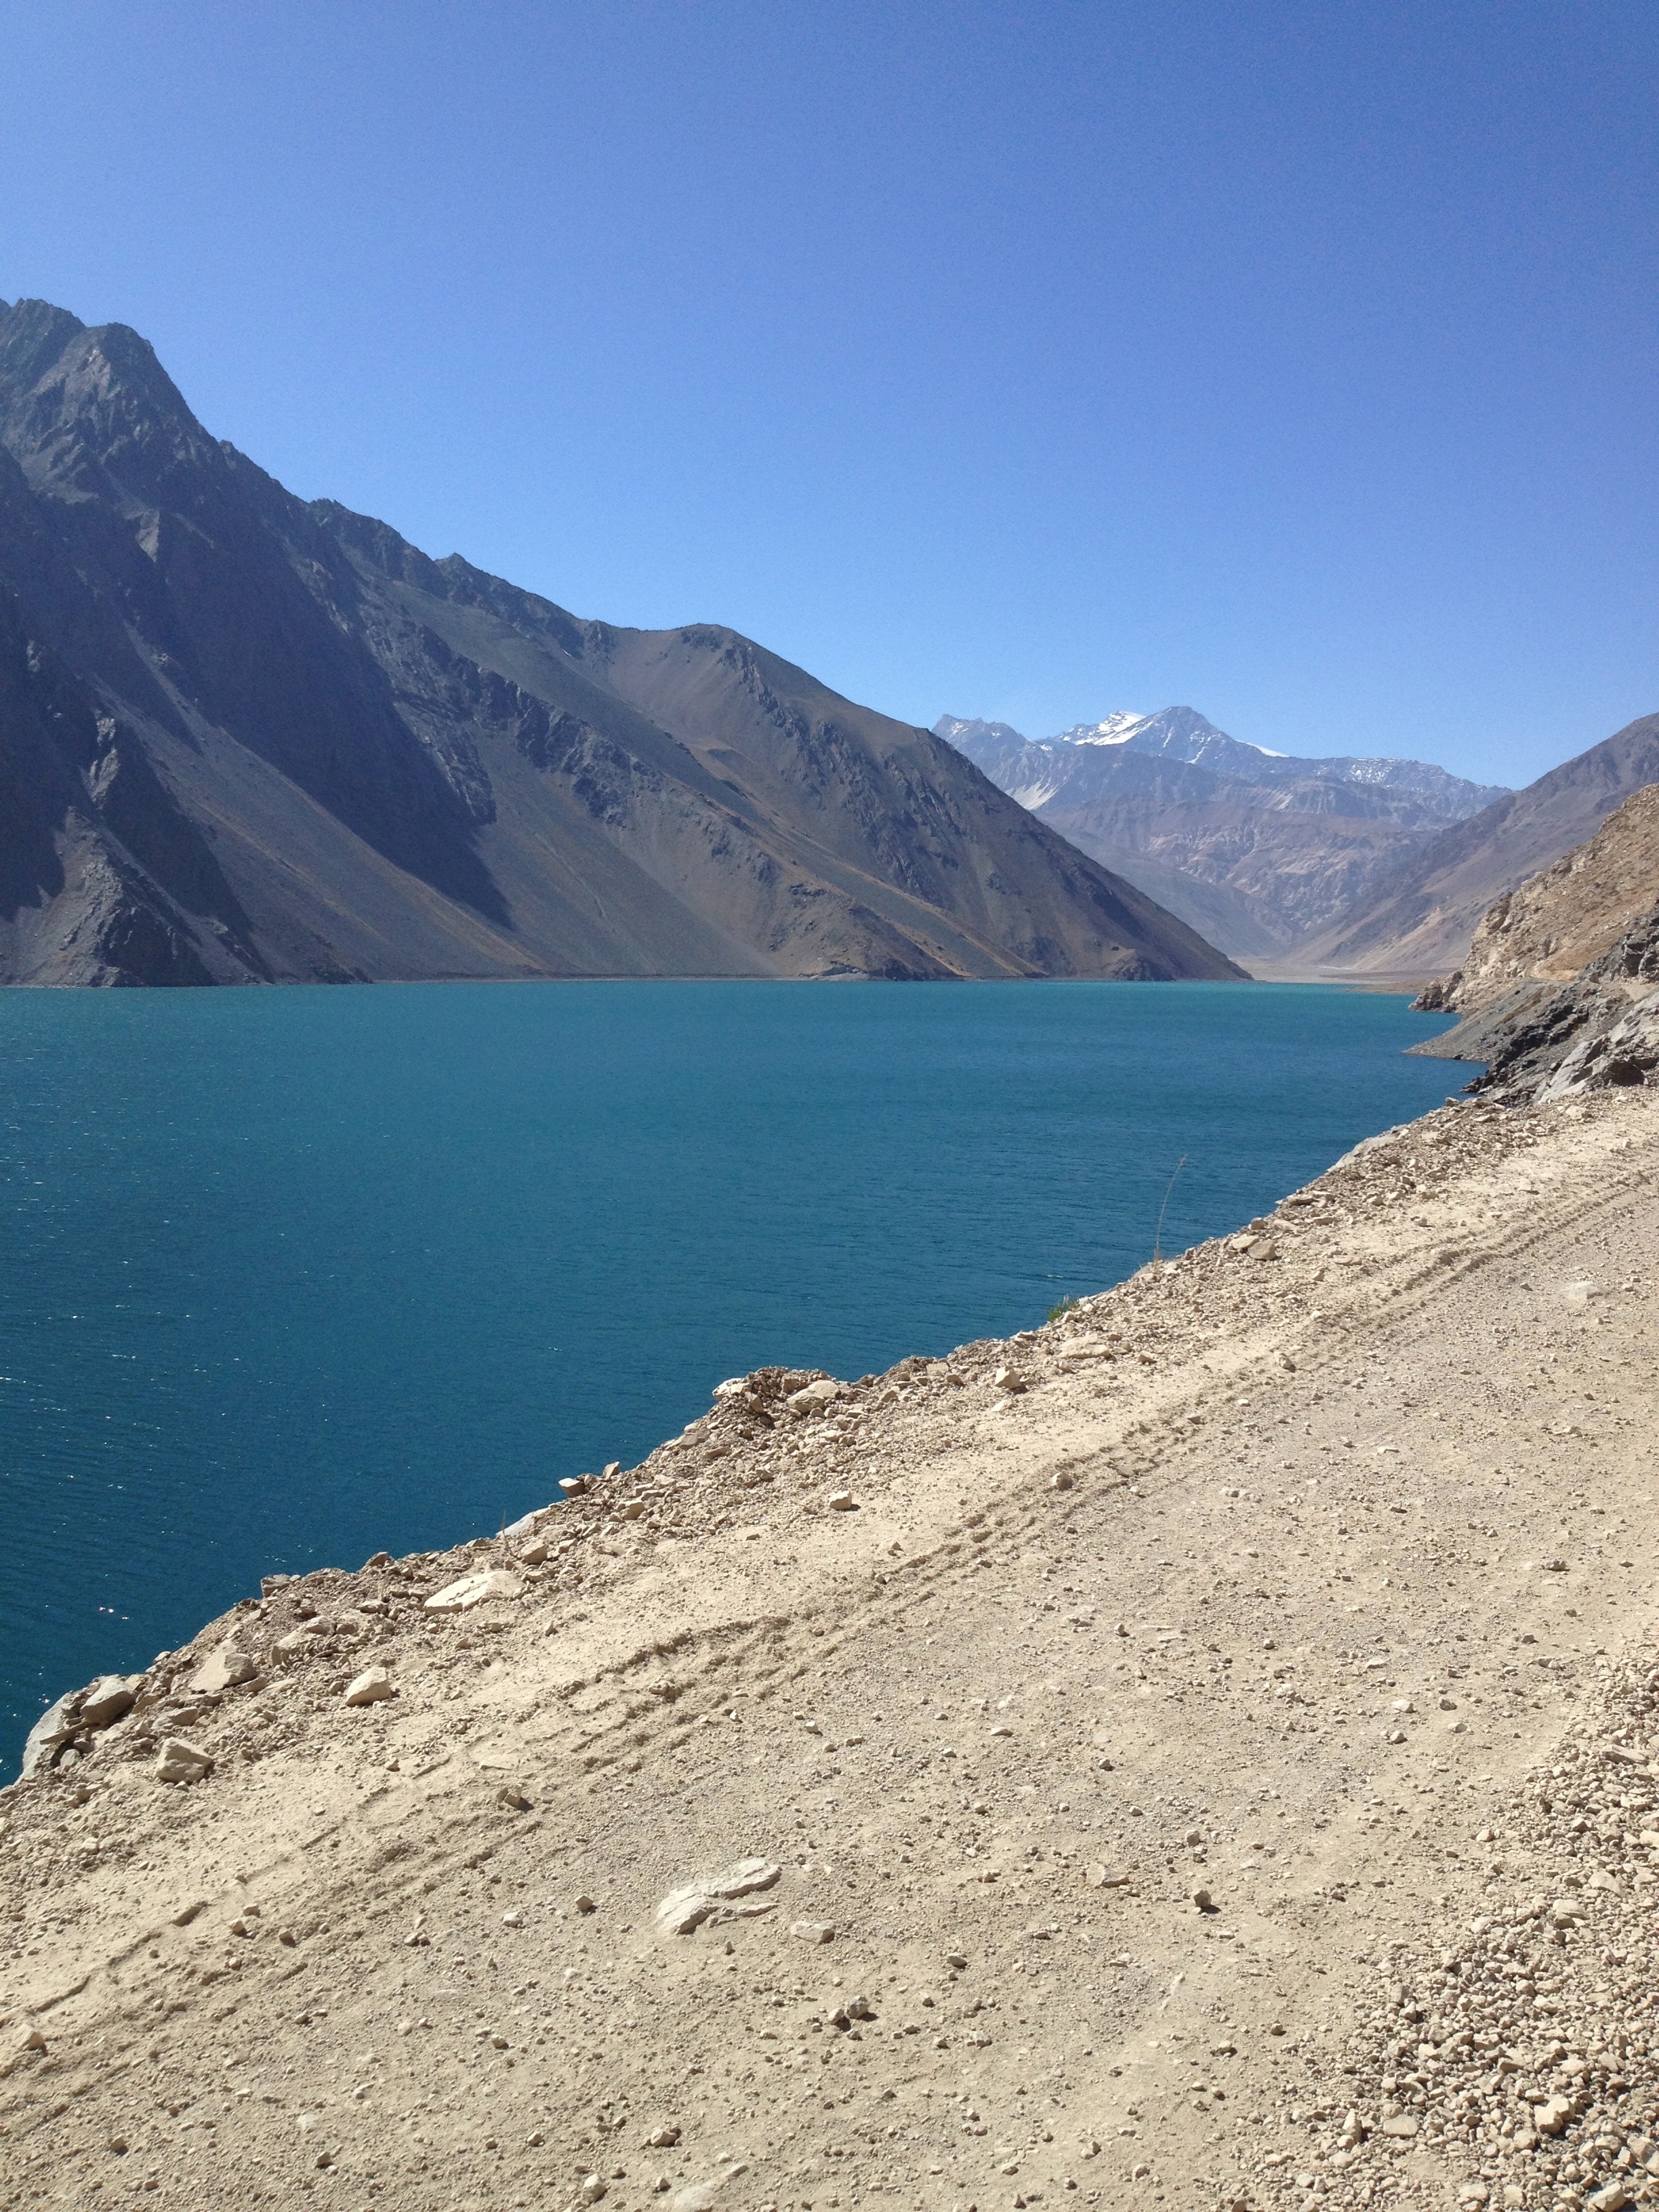
landscape, sea, coast, water, mountain, lake, mountain range, bay, reservoir, terrain, chile, body of water, loch, cape, plaster, landform, mountainous landforms, embase